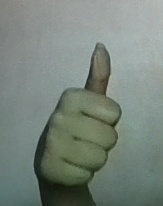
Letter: aleff